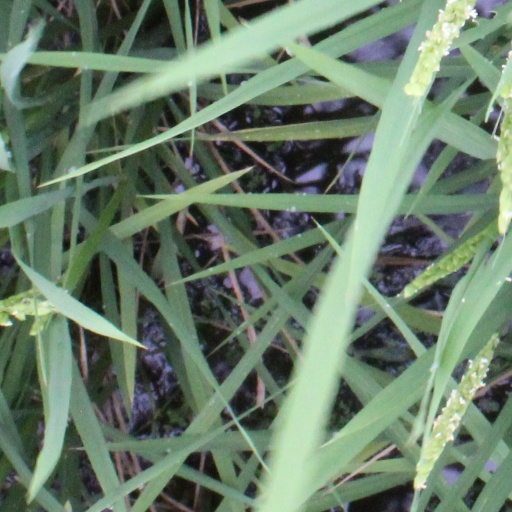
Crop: rice